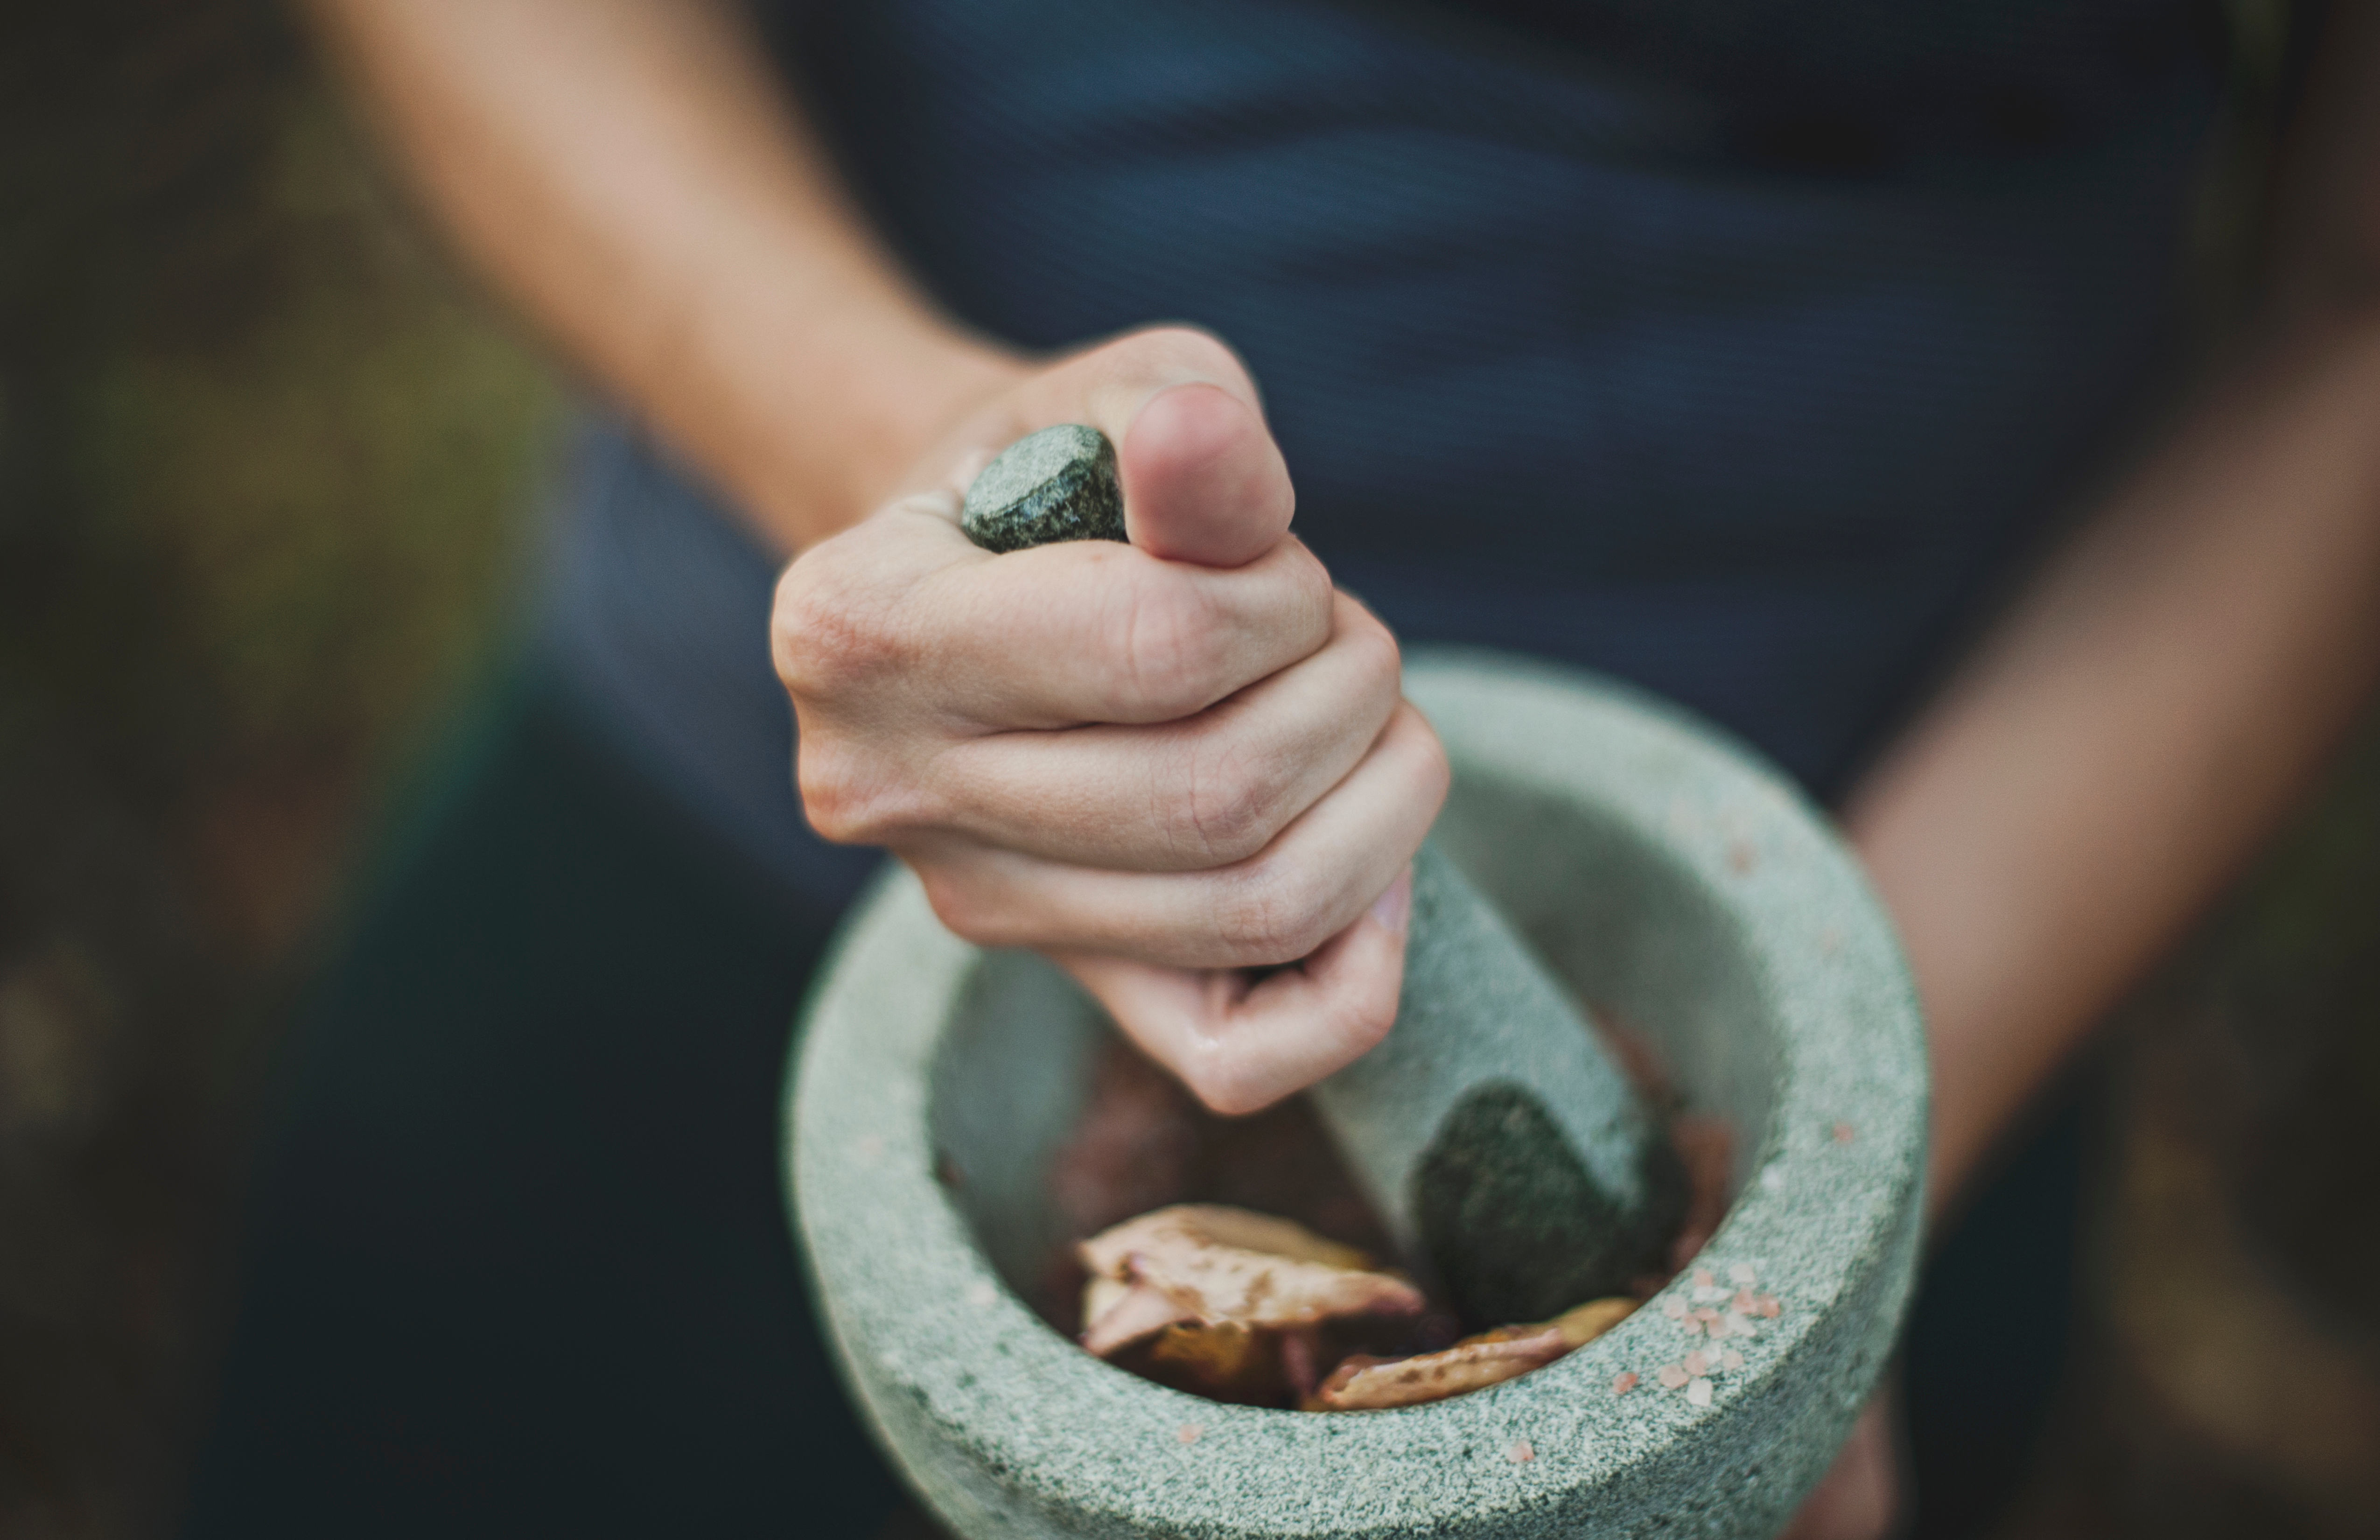
hand, ground, finger, grind, close up, mortar, grinding, pestal